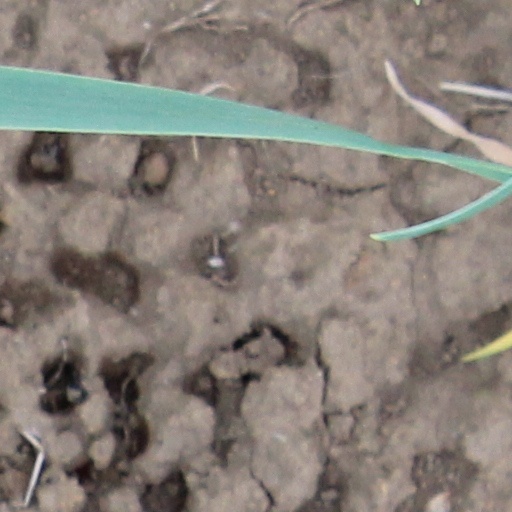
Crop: wheat